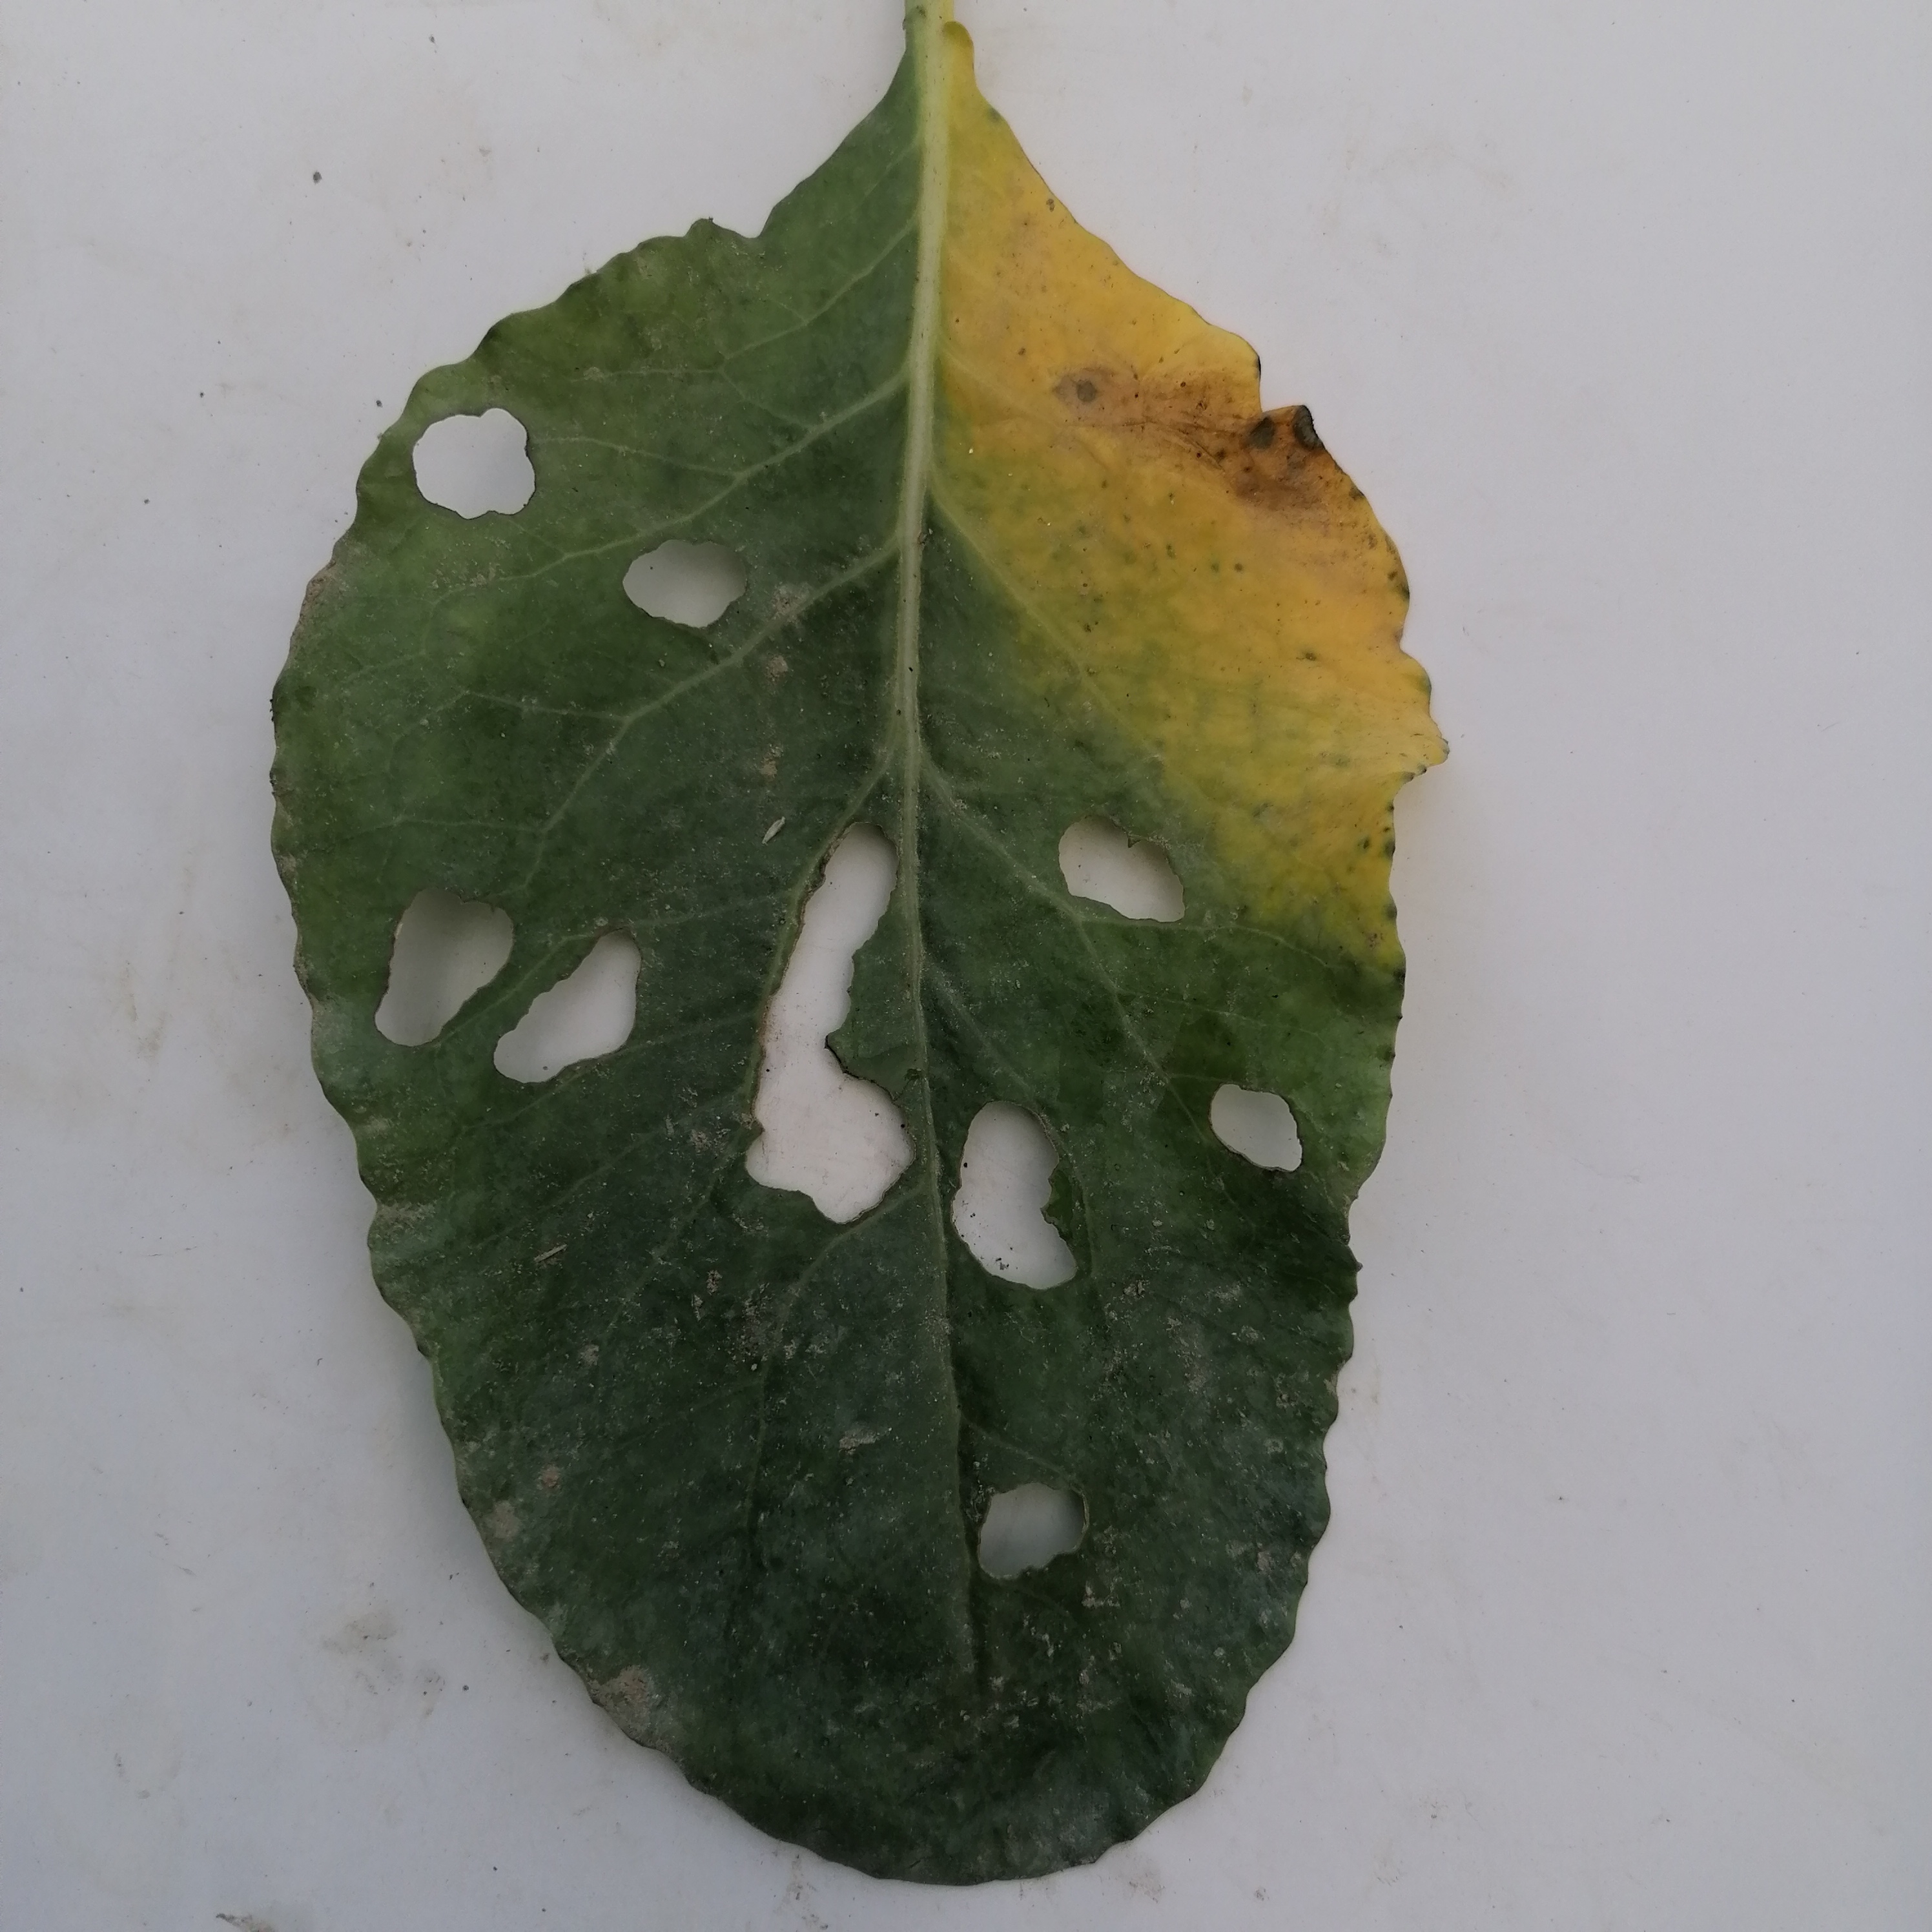
Label: Black Rot